Robert Blake (admiral)

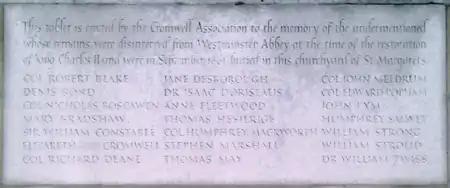
Memorial marking the reburial of Robert Blake and other Parliamentarians outside St Margaret's, Westminster

In 1926 the house in Bridgwater, where it is believed that Blake was born, was purchased and turned into the Blake Museum, where a room is devoted to him and his exploits.